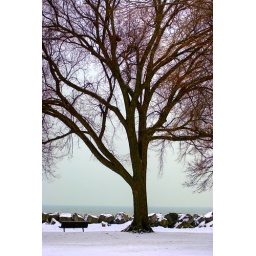
tree and lamp post near lake, evanston 2 full